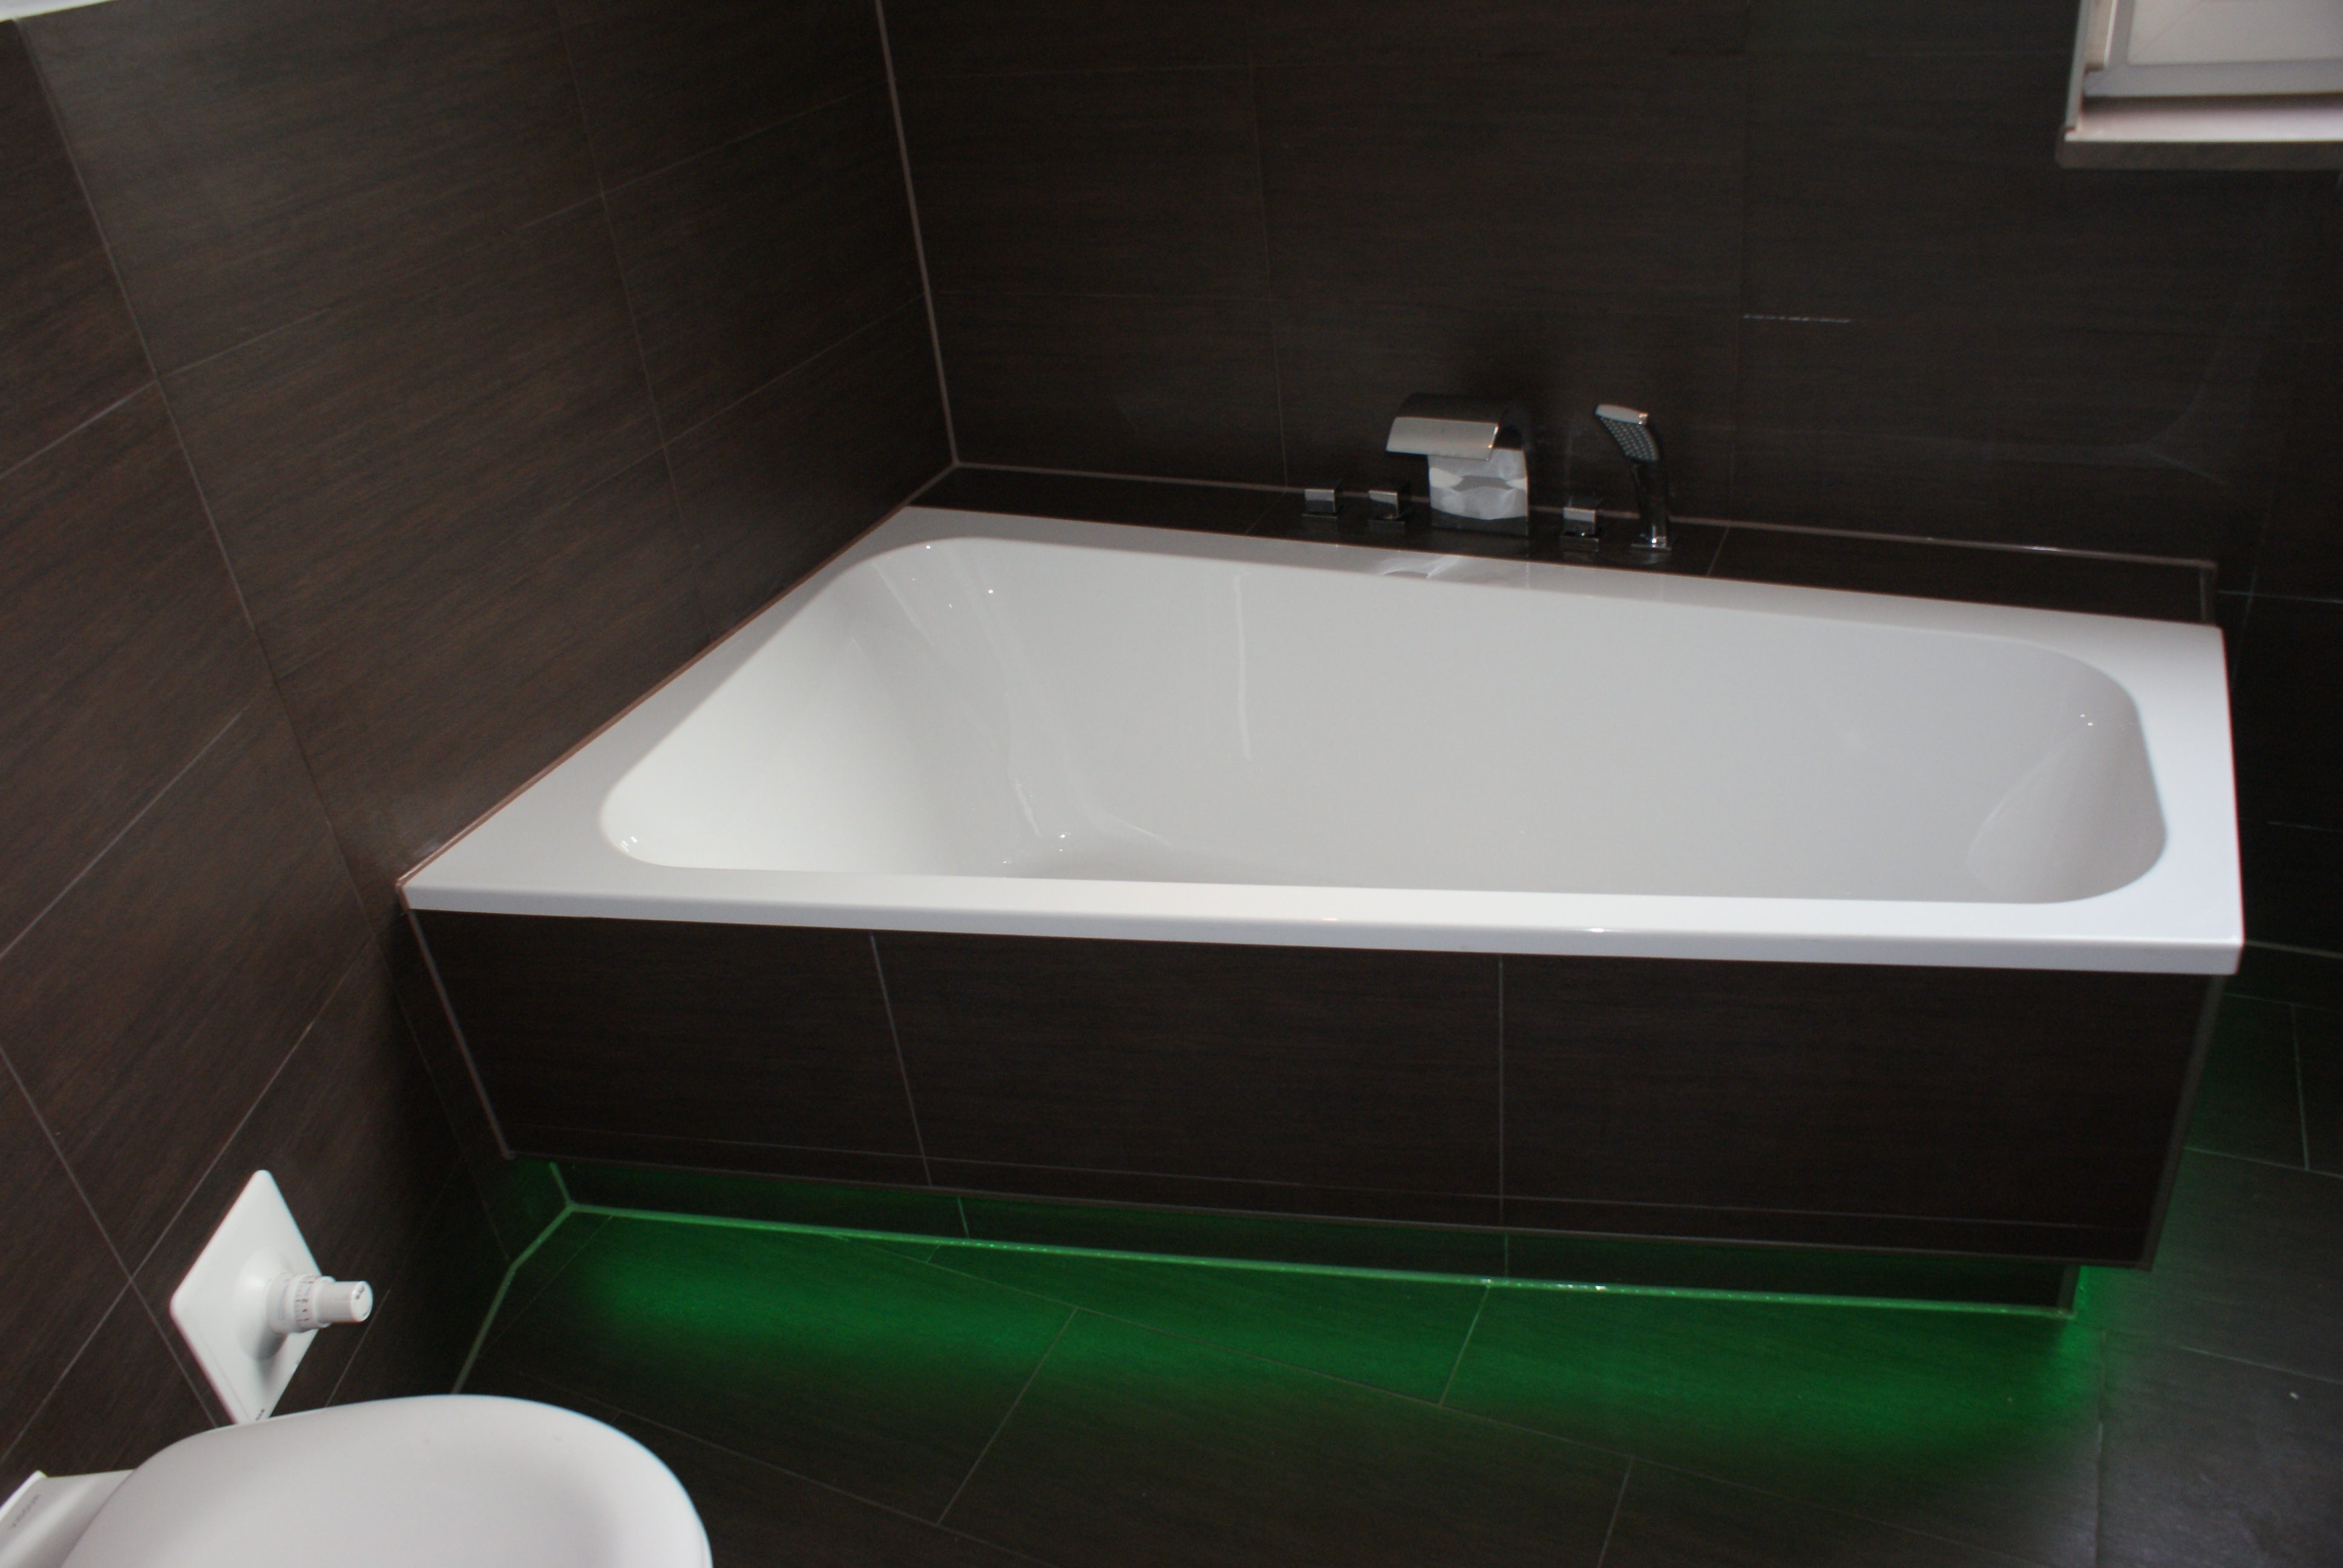
floor, swimming pool, sink, room, bathtub, bathroom, bath, bad, jacuzzi, bidet, plumbing fixture